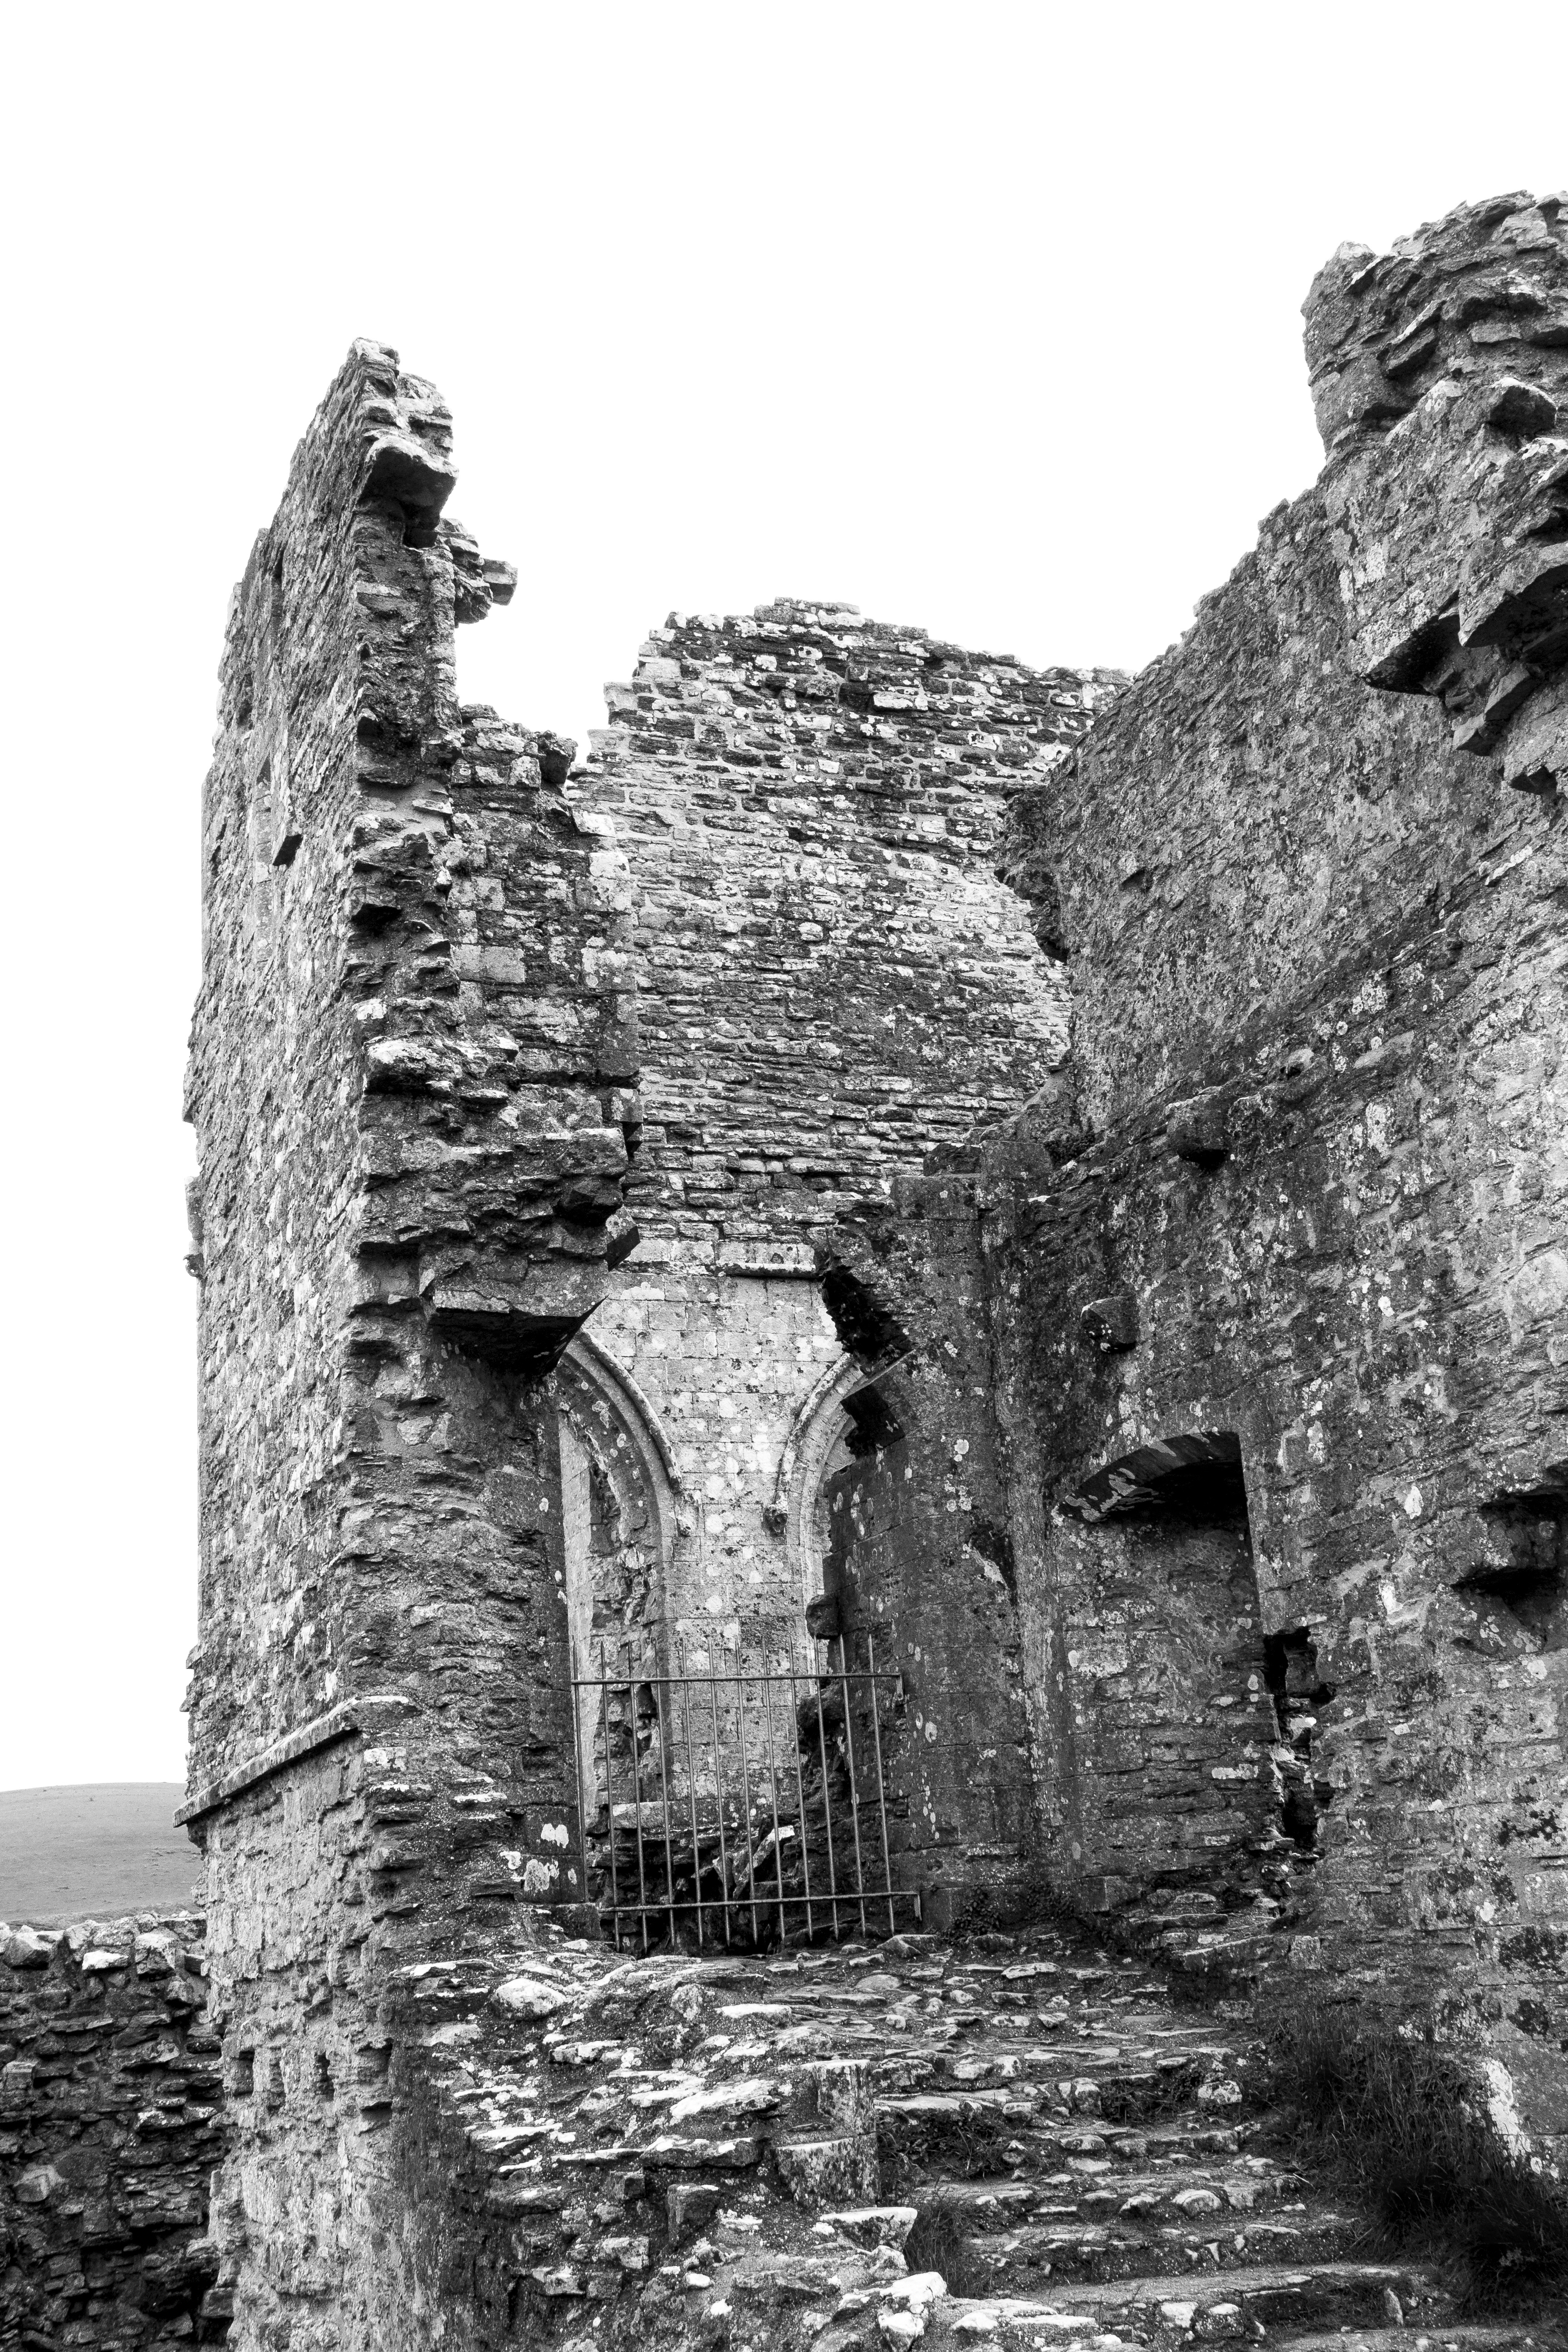
rock, black and white, architecture, vintage, building, old, stone, monument, statue, arch, landmark, ruin, monochrome, uk, england, bw, sculpture, art, temple, ruins, history, english, britain, kingdom, monolith, archaeological site, monochrome photography, ancient history